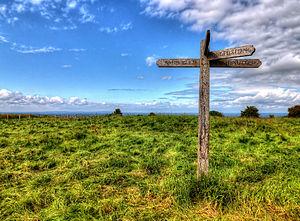
Les South Downs constituent l'un des quatre massifs calcaires du Sud de l’Angleterre. Ils s'étendent de l'est du Hampshire au Sussex de l'Est en passant par le Sussex de l'ouest et Brighton et Hove, pour se terminer par les falaises de Beachy Head. Deux zones des Downs ont été classées Areas of Outstanding Natural Beauty ; elles comportent plusieurs sites d'intérêt scientifique et forment depuis mars 2009 le treizième parc national d'Angleterre.